Old Jewry Meeting-house

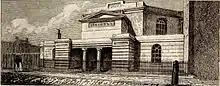
Old Jewry Chapel in Jewin Street, 1808–1846

In 1808 the meeting-house was rebuilt in Jewin Street, on a site almost opposite the one it had occupied between 1692 and 1701, for Abraham Rees as minister. (It was distinct from the Jewin Street Chapel, an Independent congregation, also known as "Woodgate's Meeting-House" after the previous minister; at the time the minister there was Timothy Priestley. See also the Jewin Welsh Presbyterian Chapel, which had premises on that street.)